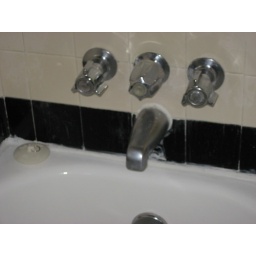
the one full bathroom in the house :(